Pacific War

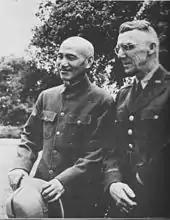
Generalissimo Chiang Kai-shek and General Joseph Stilwell, Allied Commander-in-Chief in the China theatre from 1942 to 1945

The Japanese assault on Port Moresby was codenamed the "MO Operation" and was divided into several parts. The island of Tulagi, in the Solomon chain, would be occupied on 3 May; IJN carriers would then conduct a sweep through the Coral Sea to the south to find and destroy Allied naval forces. The Japanese scheduled amphibious landings to capture Port Moresby for 10 May. The "MO Operation" called for a force of 60 vessels centered around two carriers, and 250 aircraft. However, the ensuing naval battle did not go according to plan for the Japanese; although Tulagi was seized on 3 May, the following day, aircraft from the American carrier struck the invasion force. The element of surprise was lost due to the success of Allied codebreakers. From the Allied perspective, if Port Moresby fell, the Japanese would control the seas to the north and west of Australia, and could effectively isolate the country from its allies in North America. An Allied task force under the command of Admiral Frank Fletcher, with the carriers and "Yorktown", was assembled to stop the Japanese advance. On 7 May, the Japanese carriers launched a full strike on a contact reported to be Allied aircraft carriers, but the report turned out to be false. The strike force found and struck only an oiler, the , and the destroyer .